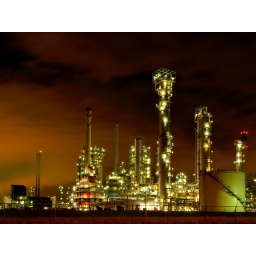
Image taken in the golden hour, the sun is illuminating the sky in reddish tones